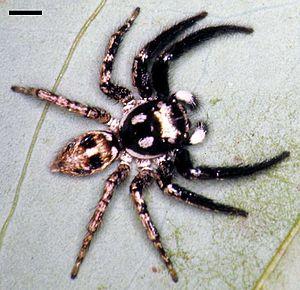
Anasaitis est un genre d'araignées aranéomorphes de la famille des Salticidae.